Toggenburg

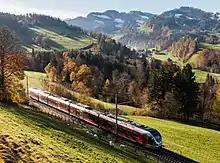
S4 service between Mogelsberg and

The Toggenburg is traversed by the southern section of the Bodensee–Toggenburg railway line between and , while the Wil–Ebnat-Kappel railway line runs through the lower part of the valley between and . In addition, the Uznach–Wattwil railway line links with the Linth Plain via the Ricken Tunnel. Wattwil station is the major hub for train and bus services in the Toggenburg.